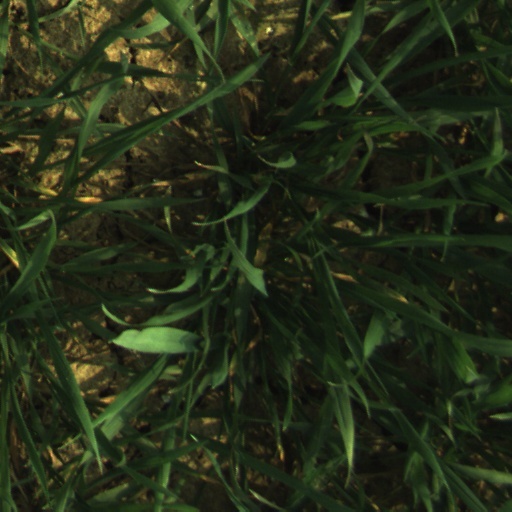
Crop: wheat